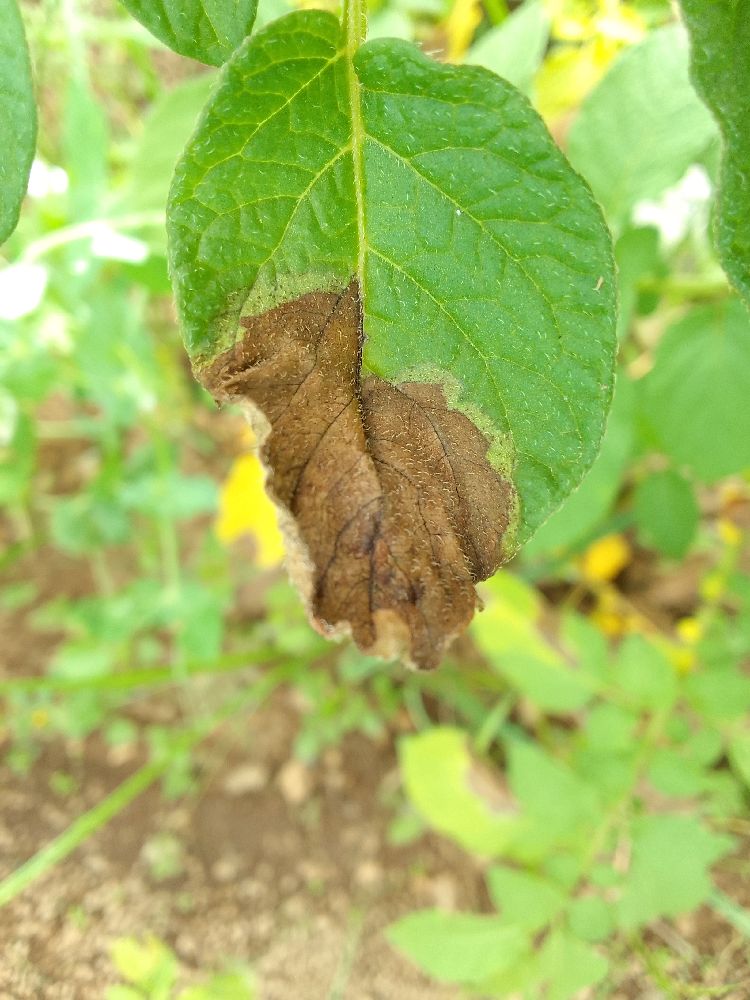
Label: Late blight